Ford Taurus (fourth generation)

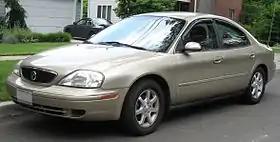
2000–2003 Mercury Sable

The Mercury Sable, the sister model of the Taurus aimed at a more upscale audience, was also redesigned for 2000. Like with previous generations, the Sable shared all mechanical components with the Taurus with a unique body. The new Sable was also largely carried over from the previous model, with changes limited a new front fascia, rear fascia, wheels, a taller roof and trunk, and a new interior, though the interior was the same design of the Taurus with added woodgrain trim. Like with previous generations, the Sable offered the same powertrains and equipment as the Taurus. The Sable was again offered in GS and LS models in wagon and sedan body styles, with a new top-of-the-line LS Premium trim. An LS Platinum edition was also briefly offered. The Sable was updated in 2004 with a new grille, front bumper, steering wheel, instrument cluster, wheels and tail lamps. The Sable was discontinued in 2005 and replaced by the Mercury Montego (which would be renamed as the Sable in 2008) and Mercury Milan. This generation of Sable was not sold in Canada, as the Mercury nameplate had been discontinued there by the 2000 model year.